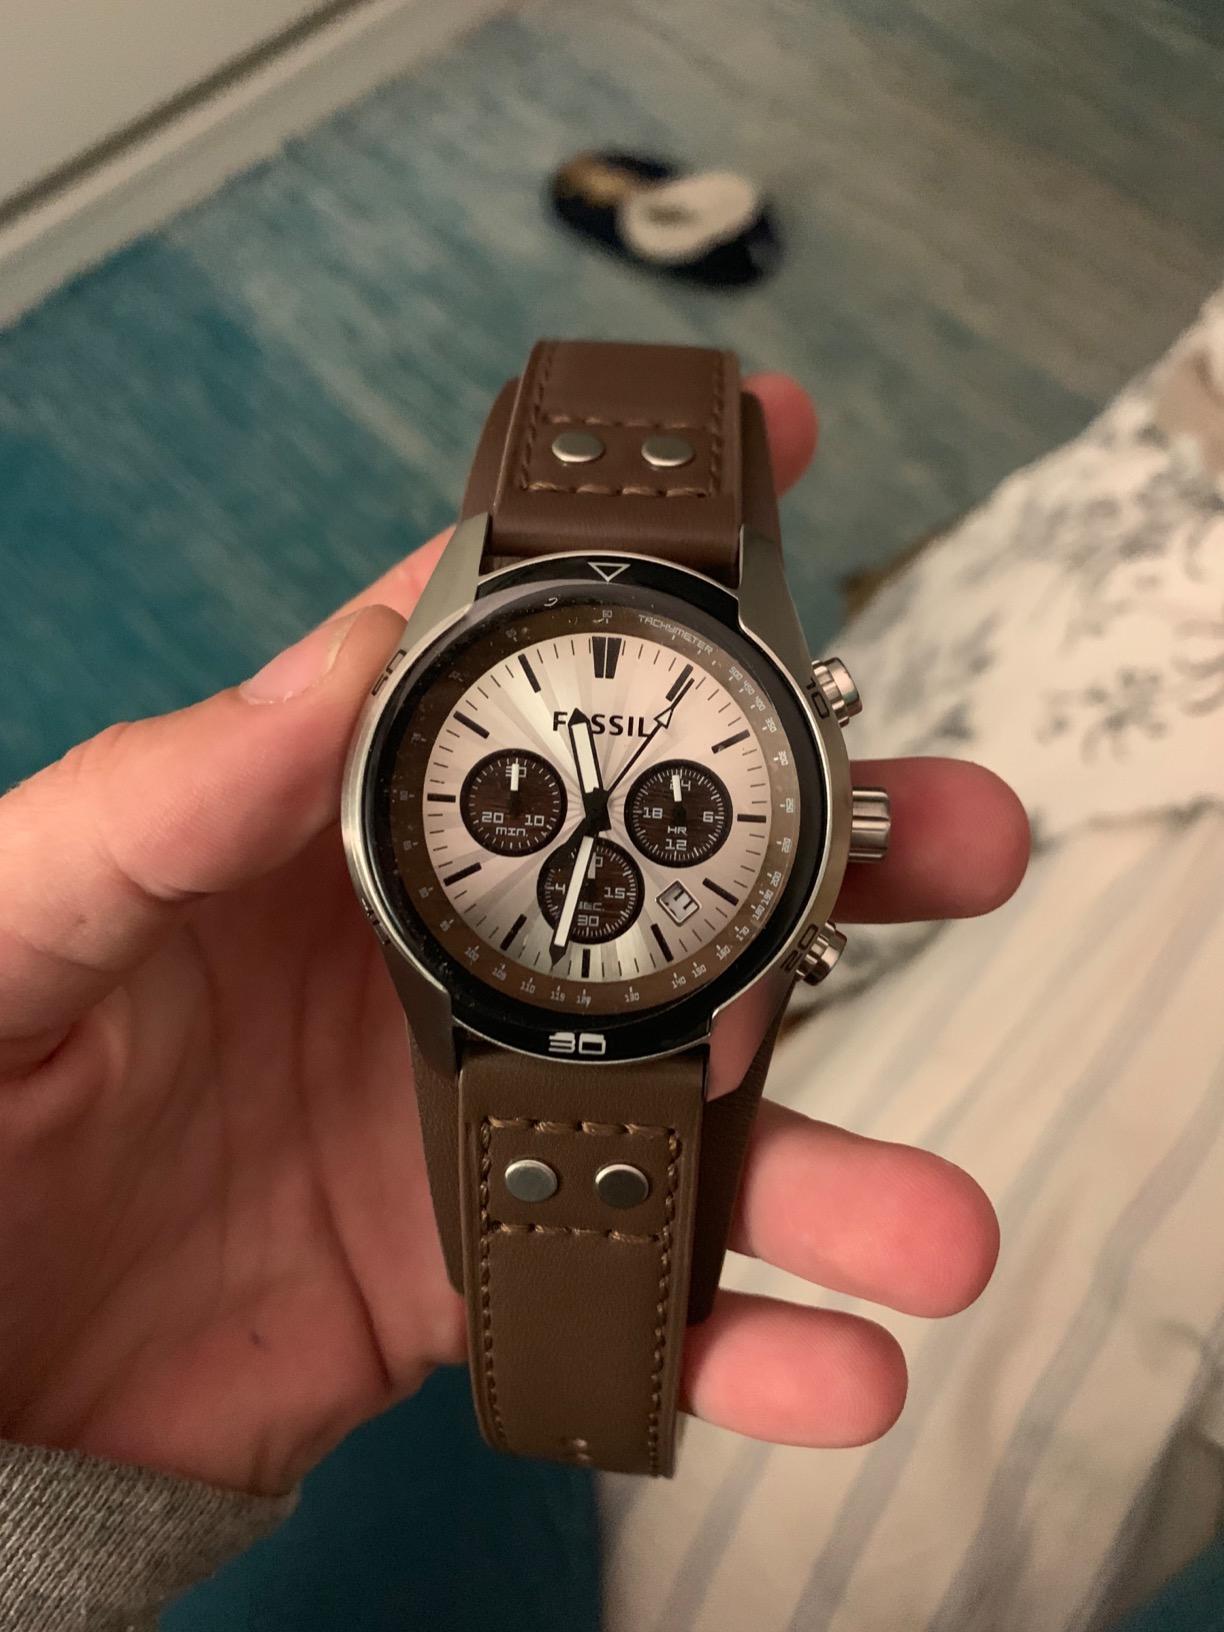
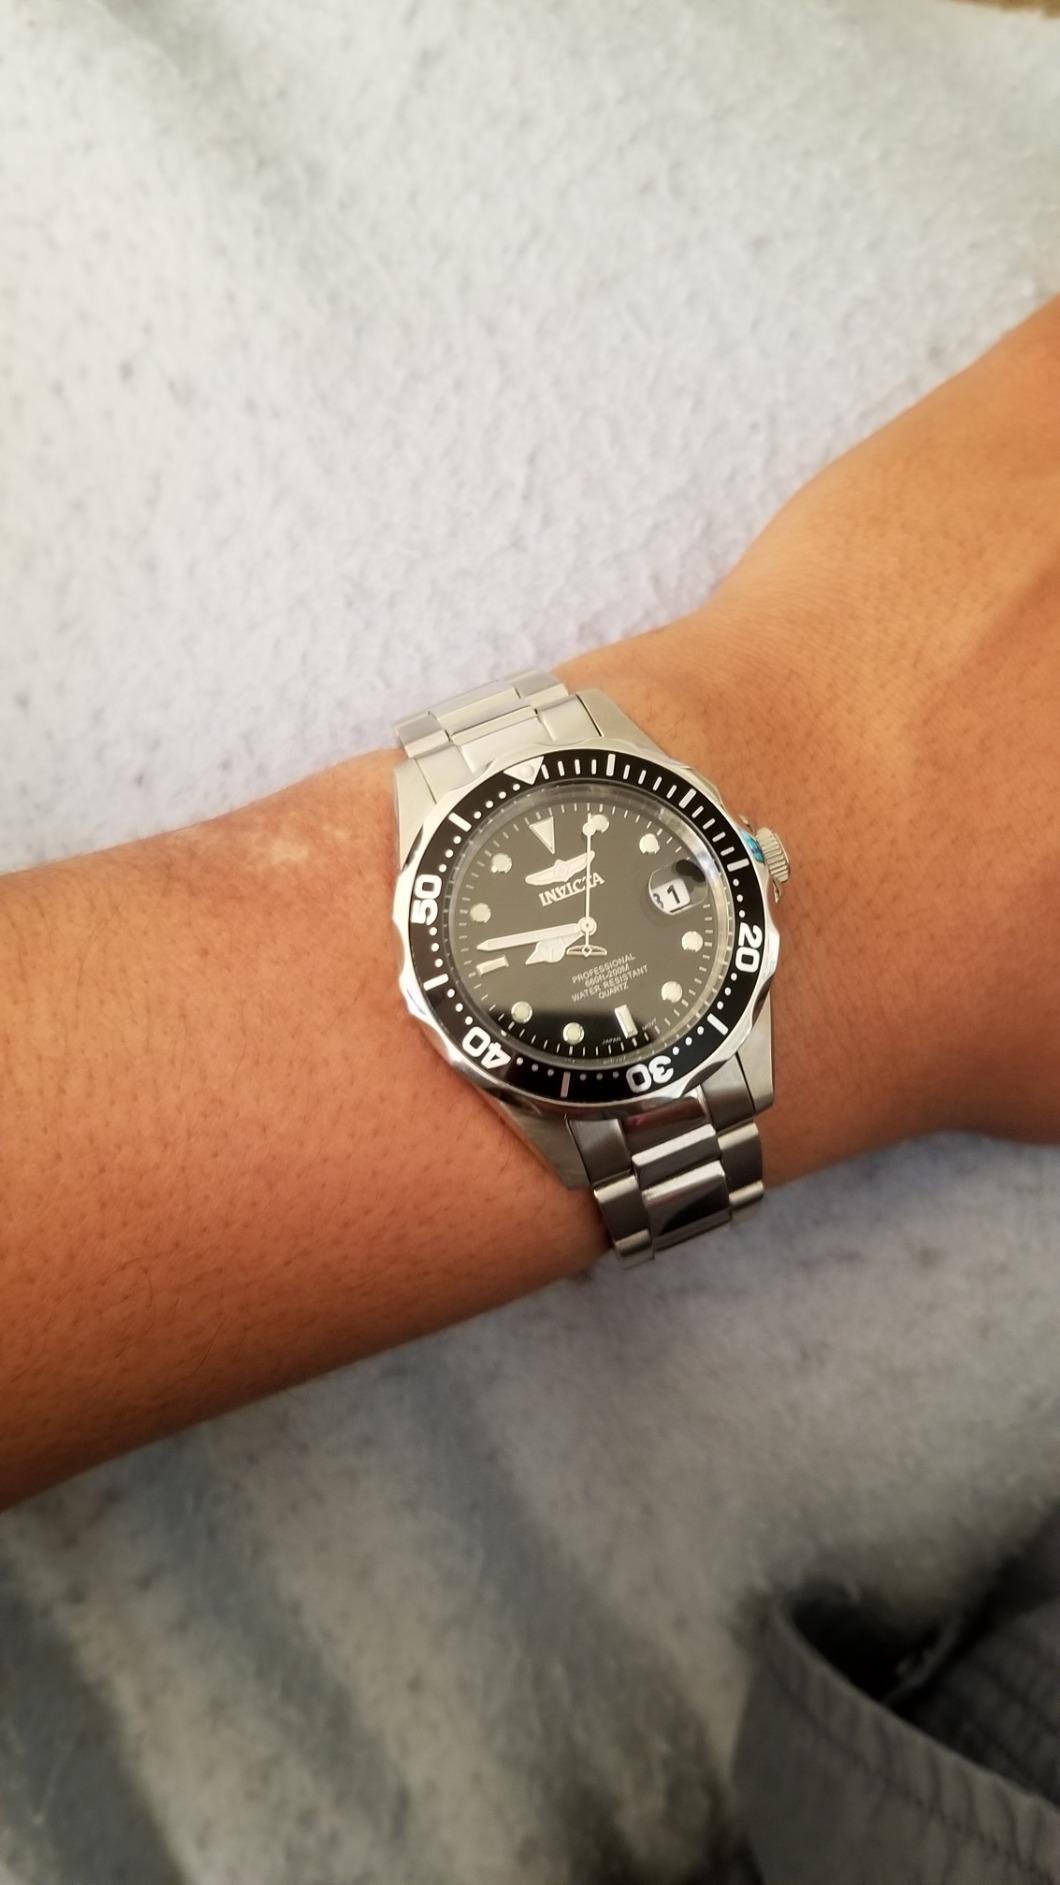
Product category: accessories_watch
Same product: no